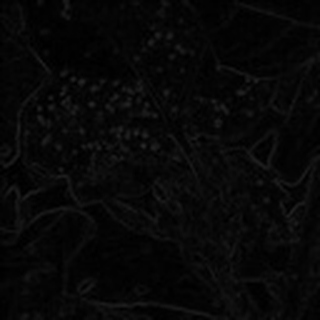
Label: cotton_aphids